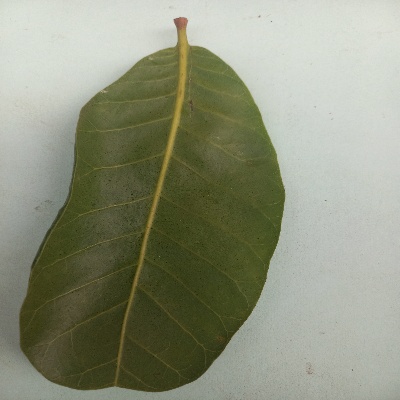
Crop: Cashew
Condition: healthy